Gov. John W. Martin House

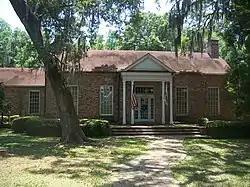

The Gov. John W. Martin House (also known as Apalachee) is a historic house in Tallahassee, Florida. The residence of governor John W. Martin, it is located within the borders of DeSoto Site Historic State Park. On January 6, 1986, it was added to the U.S. National Register of Historic Places.